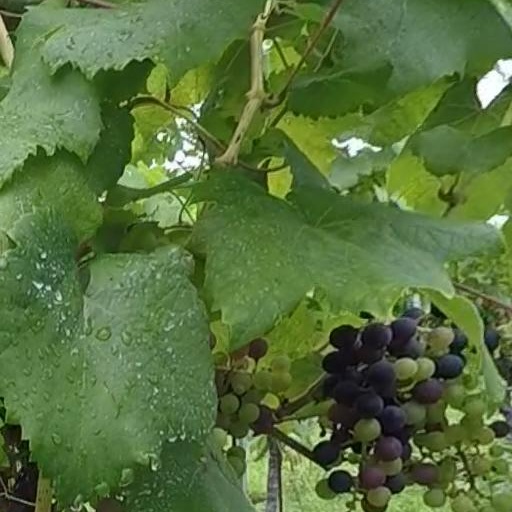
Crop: grape